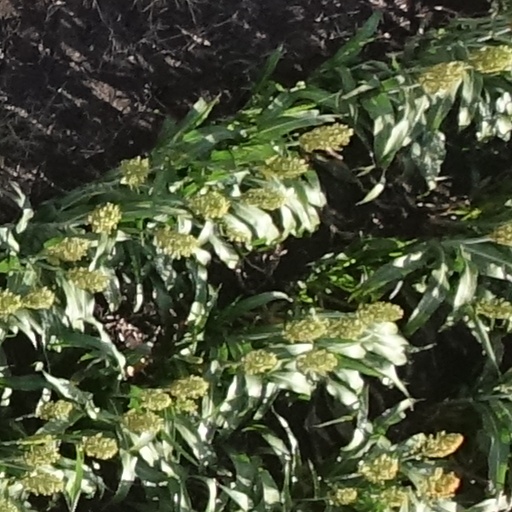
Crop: sorghum